Sectorul Centru

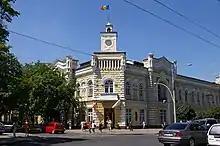
Chișinău City Hall

Central or Downtown Chișinău is the central business district of Chișinău, Moldova.